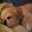
Label: dog